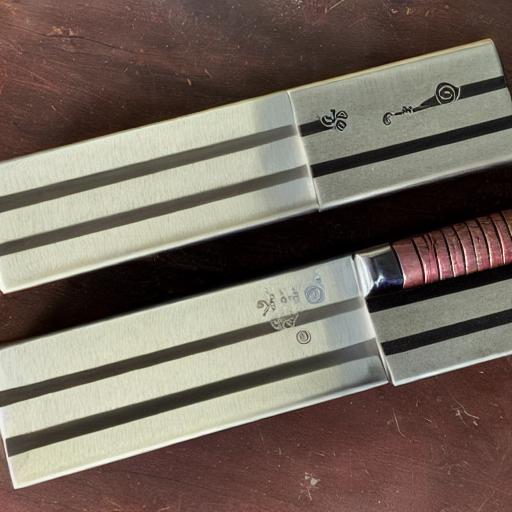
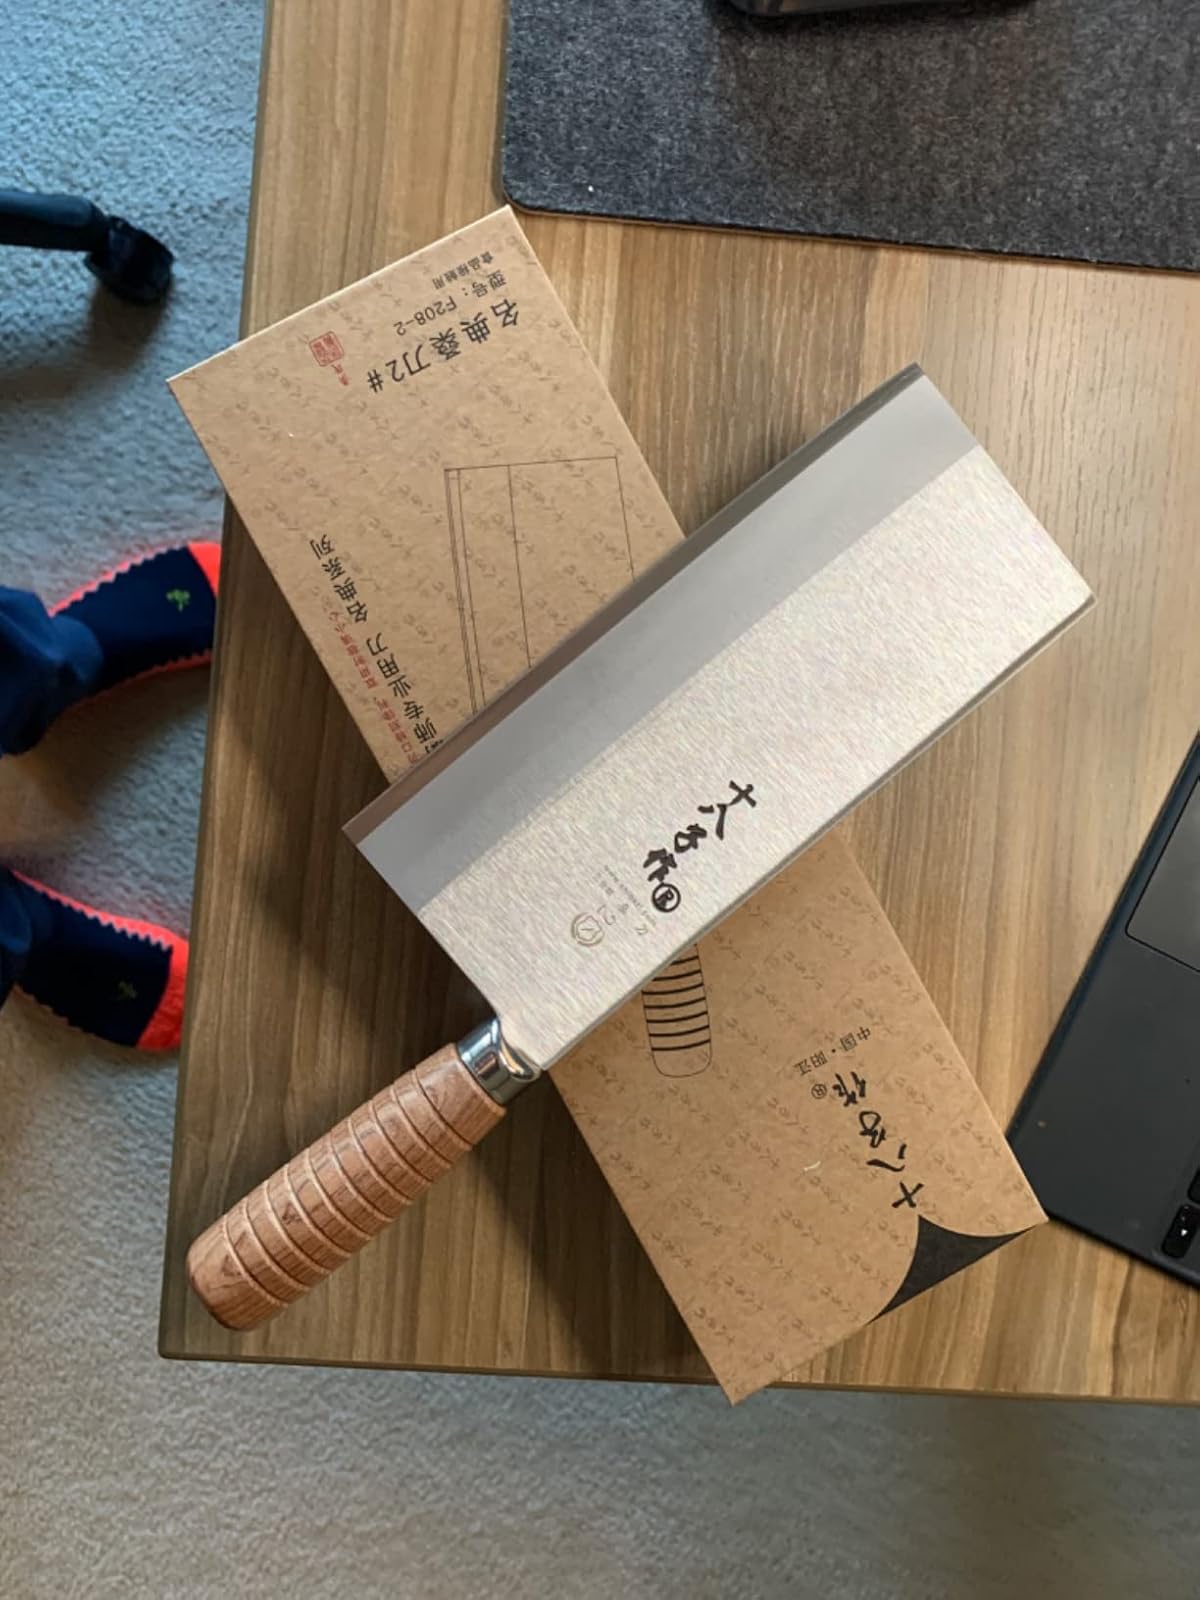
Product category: items_knife
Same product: no